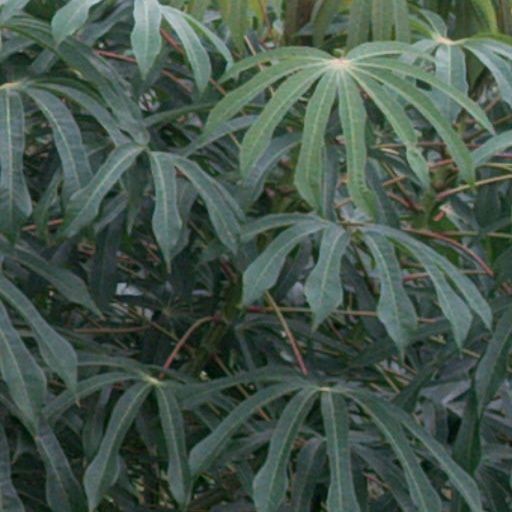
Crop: cassava